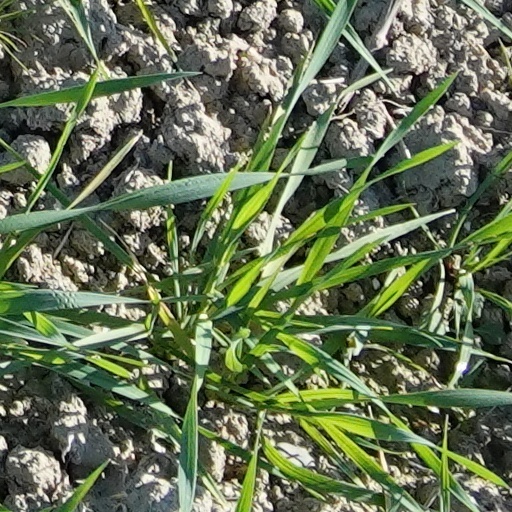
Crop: wheat